Timeline of Jerusalem

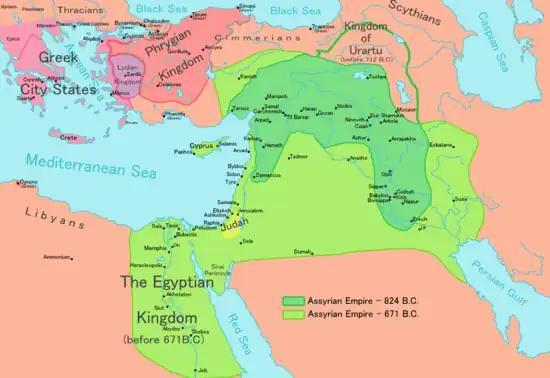
Neo-Assyrian Empire at its greatest extent

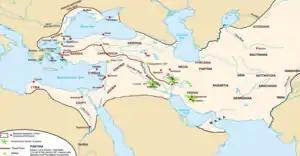
Achaemenid Empire under Darius III

Jerusalem becomes the capital of the Kingdom of Judah and, according to the Bible, for the first few decades even of a wider united kingdom of Judah and Israel, under kings belonging to the House of David.